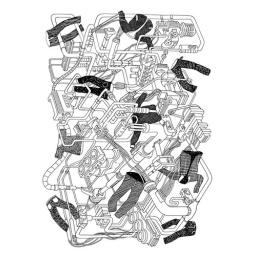
five green car wrap pattern by adam hayes.